Lady Meng Jiang

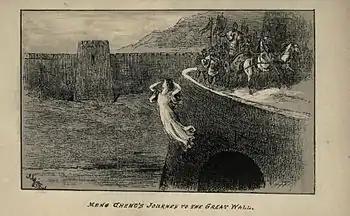
Illustration from "Meng Cheng's Journey to the Great Wall" (1878), translation by George Carter Stent

In the 1920s and 1930s the work of Chinese folklorists made the re-worked legend into the premier Chinese folktale. Even in the 19th century there had been an English translation, George Carter Stent's "Meng Cheng's Journey to the Great Wall". In 1934 Genevieve Wimsatt and Geoffrey Chen chose another version to translate as "The Lady of the Long Wall". Aaron Avshalomov, a Russian émigré composer who came from the United States to Shanghai, used the legend as the basis for his opera, "The Great Wall", which was produced in November 1945, making it the first Western-style opera in Chinese. Although it was welcomed by audiences and had political support, the opera has not been performed widely since then.